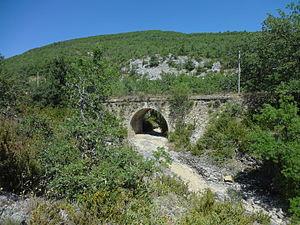
Le Largue est une rivière française, dans le département des Alpes-de-Haute-Provence, en région Provence-Alpes-Côte d'Azur, affluent de la Durance, donc sous-affluent du Rhône.